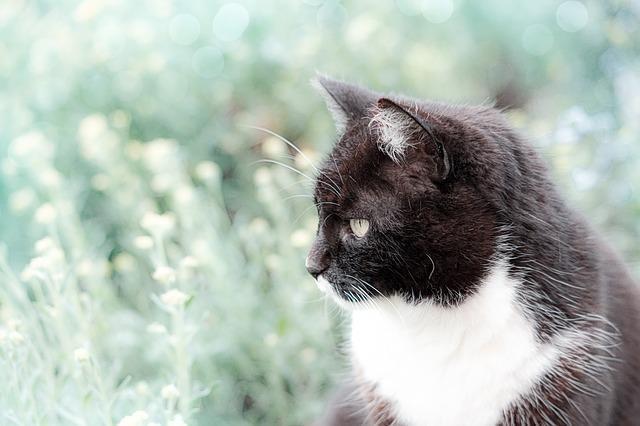
cat